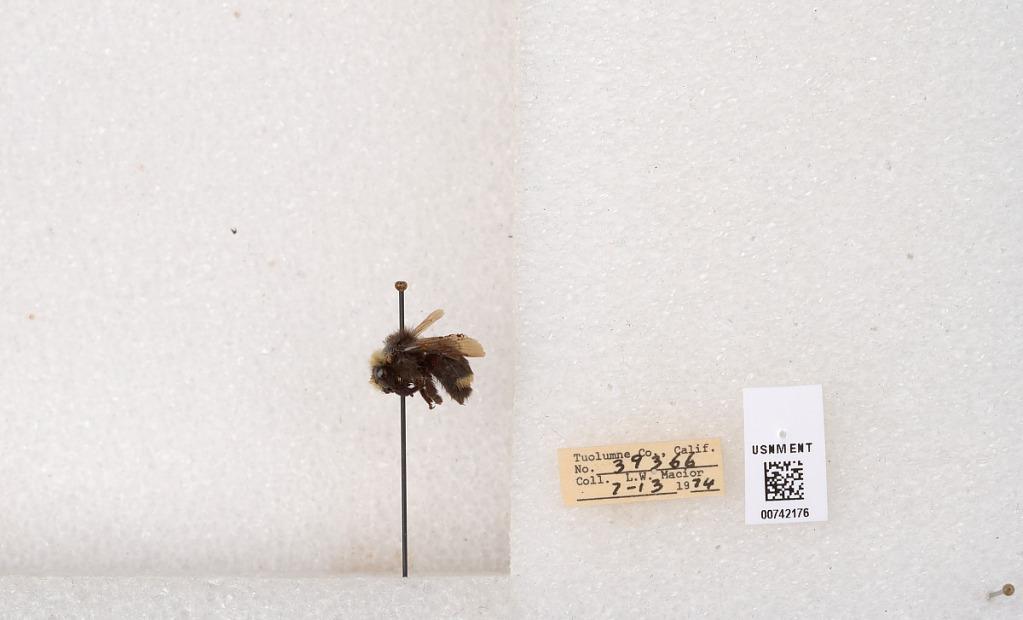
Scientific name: Bombus (Pyrobombus) vosnesenskii Radoszkowski
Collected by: L. Macior
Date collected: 1974-7-13
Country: United States
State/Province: California
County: Tuolumne
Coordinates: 37.9712, -120.228